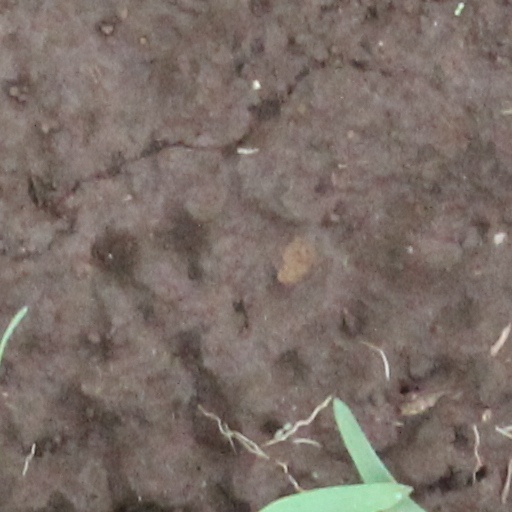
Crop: wheat